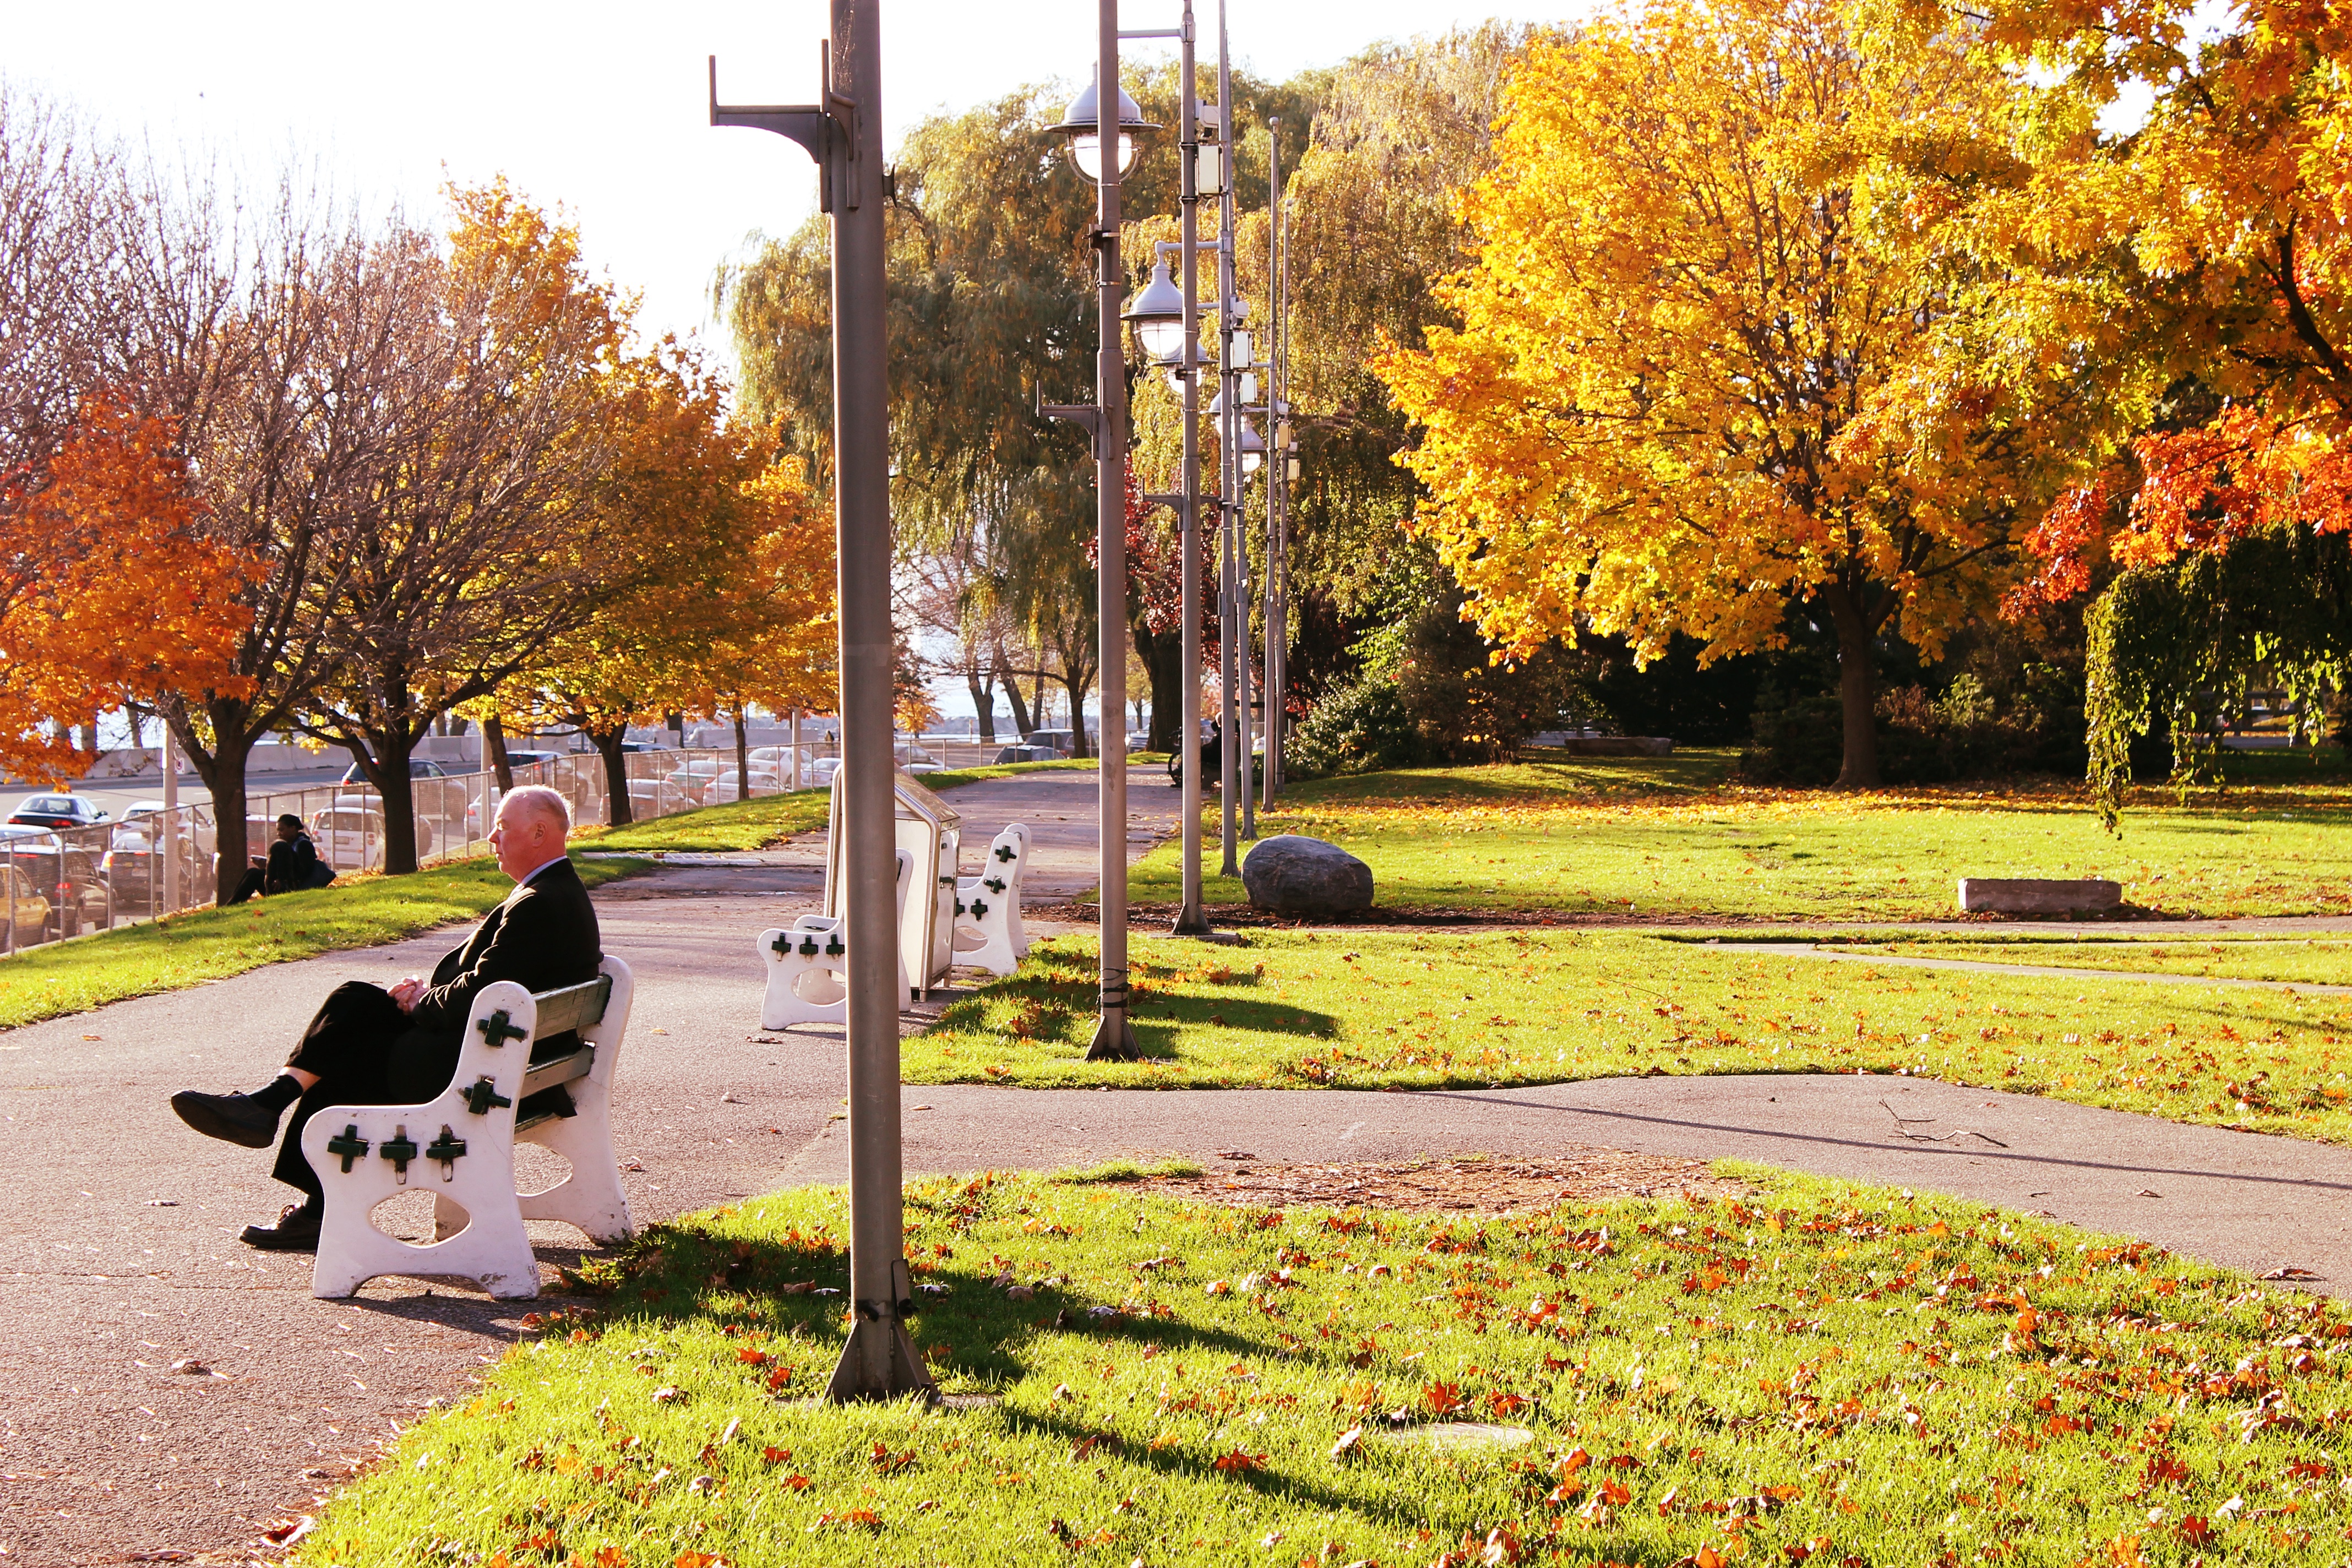
tree, lawn, leaf, autumn, park, season, neighbourhood, woody plant